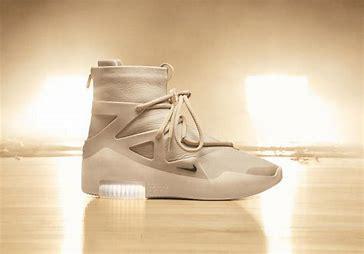
Brand: Nike
Model: Fear of God